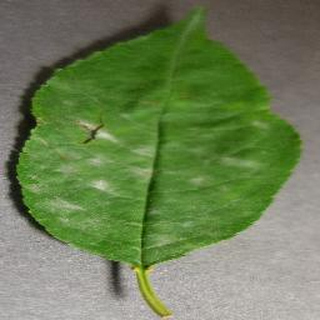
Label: cherry_powdery_mildew